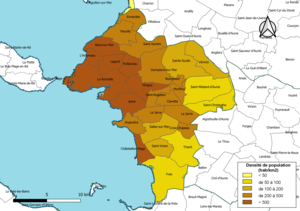
Carte des densités de population (millésimée 2016) des communes de la communauté de communes la Communauté d'agglomération de La Rochelle, département de la Charente-Maritime, France. Composition au 1er janvier 2019.
La Communauté d'agglomération de La Rochelle est une communauté d'agglomération française, située dans le département de la Charente-Maritime et la région Nouvelle-Aquitaine.